List of Hong Kong national security cases

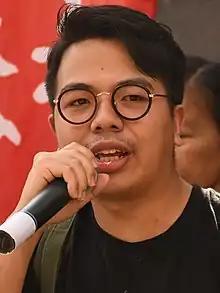
Ivan Lam

On 6 April 2022, six were arrested under the sedition law on suspicion of causing nuisance during hearings seriously and affecting the solemnity of the judiciary at the High Court, West Kowloon Magistrates’ Courts and Eastern Magistrates’ Courts between December 2021 and January 2022, including a court hearing when activist Chow Hang-tung was found guilty of incitement over the 2021 commemoration of the Tiananmen massacre. Leo Tang Kin-wah, former vice-chairman of the opposition-leaning Confederation of Trade Unions, was reportedly among the arrested, as was Siu Wan (Siew Yun-long), a citizen journalist. The arrested further included pastor Garry Pang, who, as stated by the prosecution, also ran a YouTube channel on 2019 protest-related trials, and a female surnamed Chiu; the two were charged for alleged sedition and remanded in custody, while the four others were released on bail.